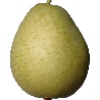
Label: Pear 1